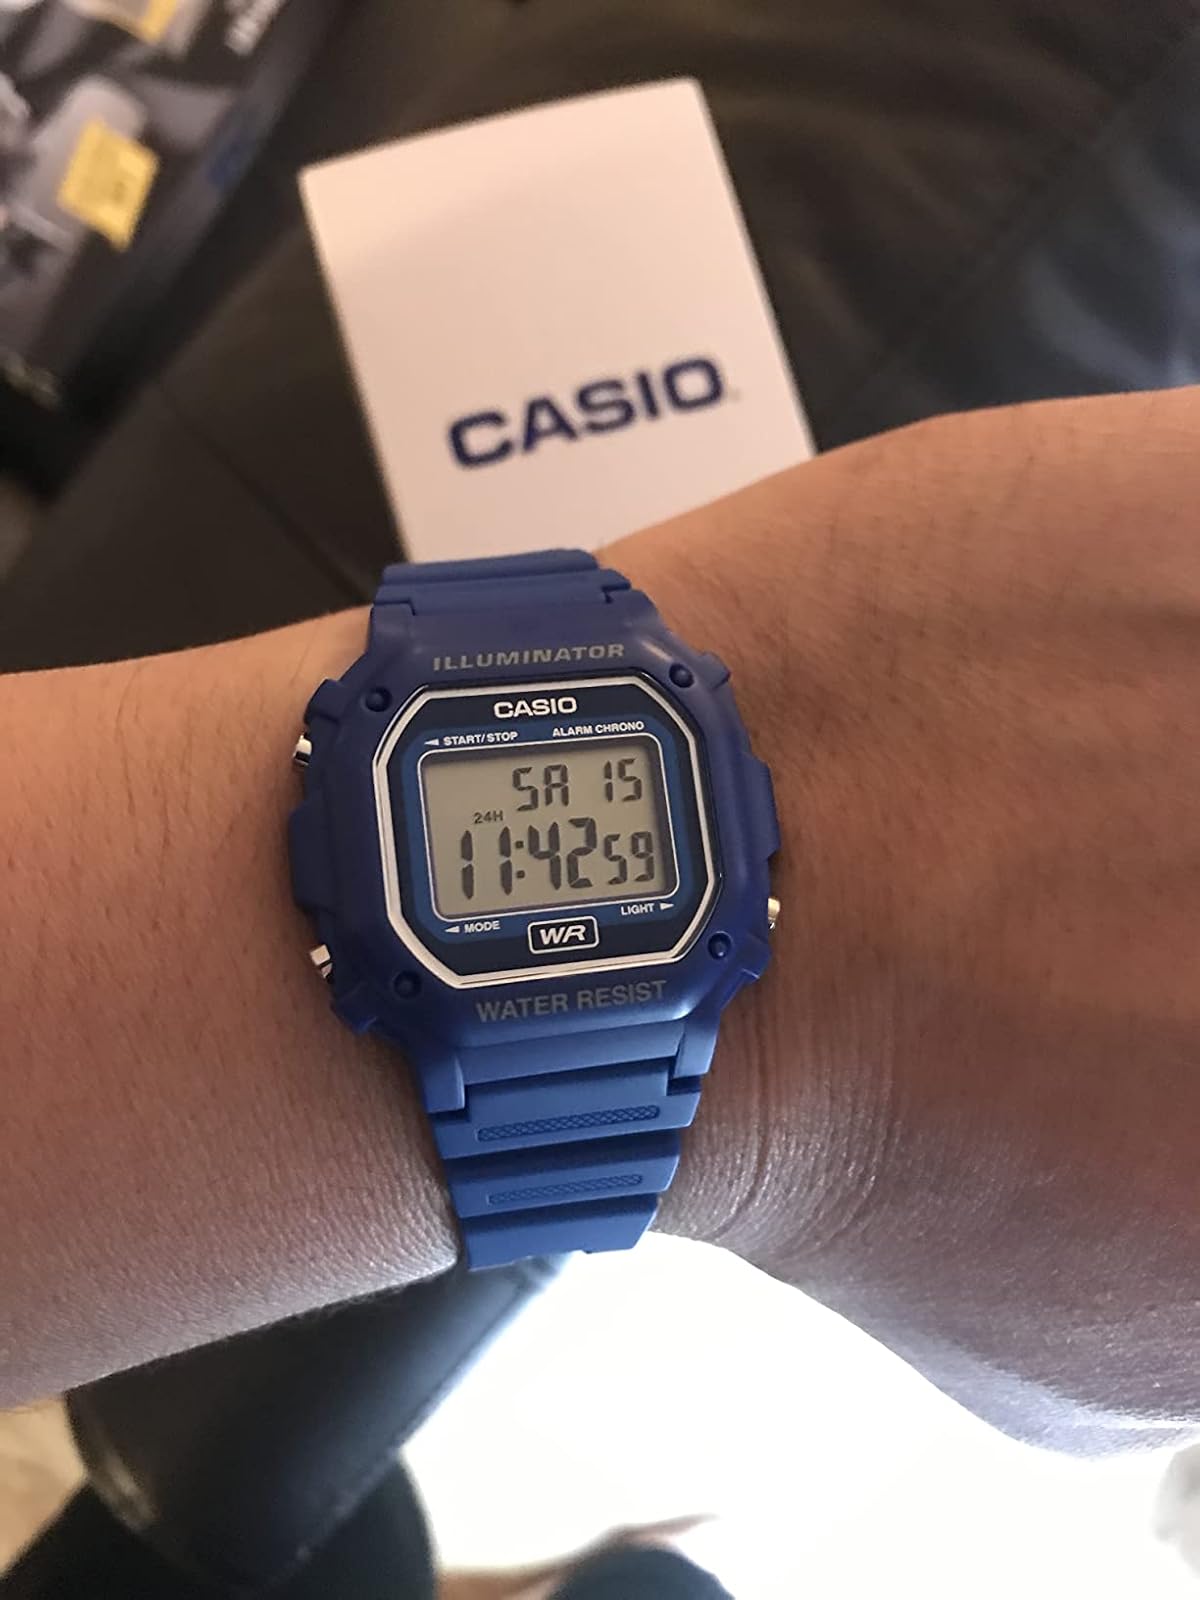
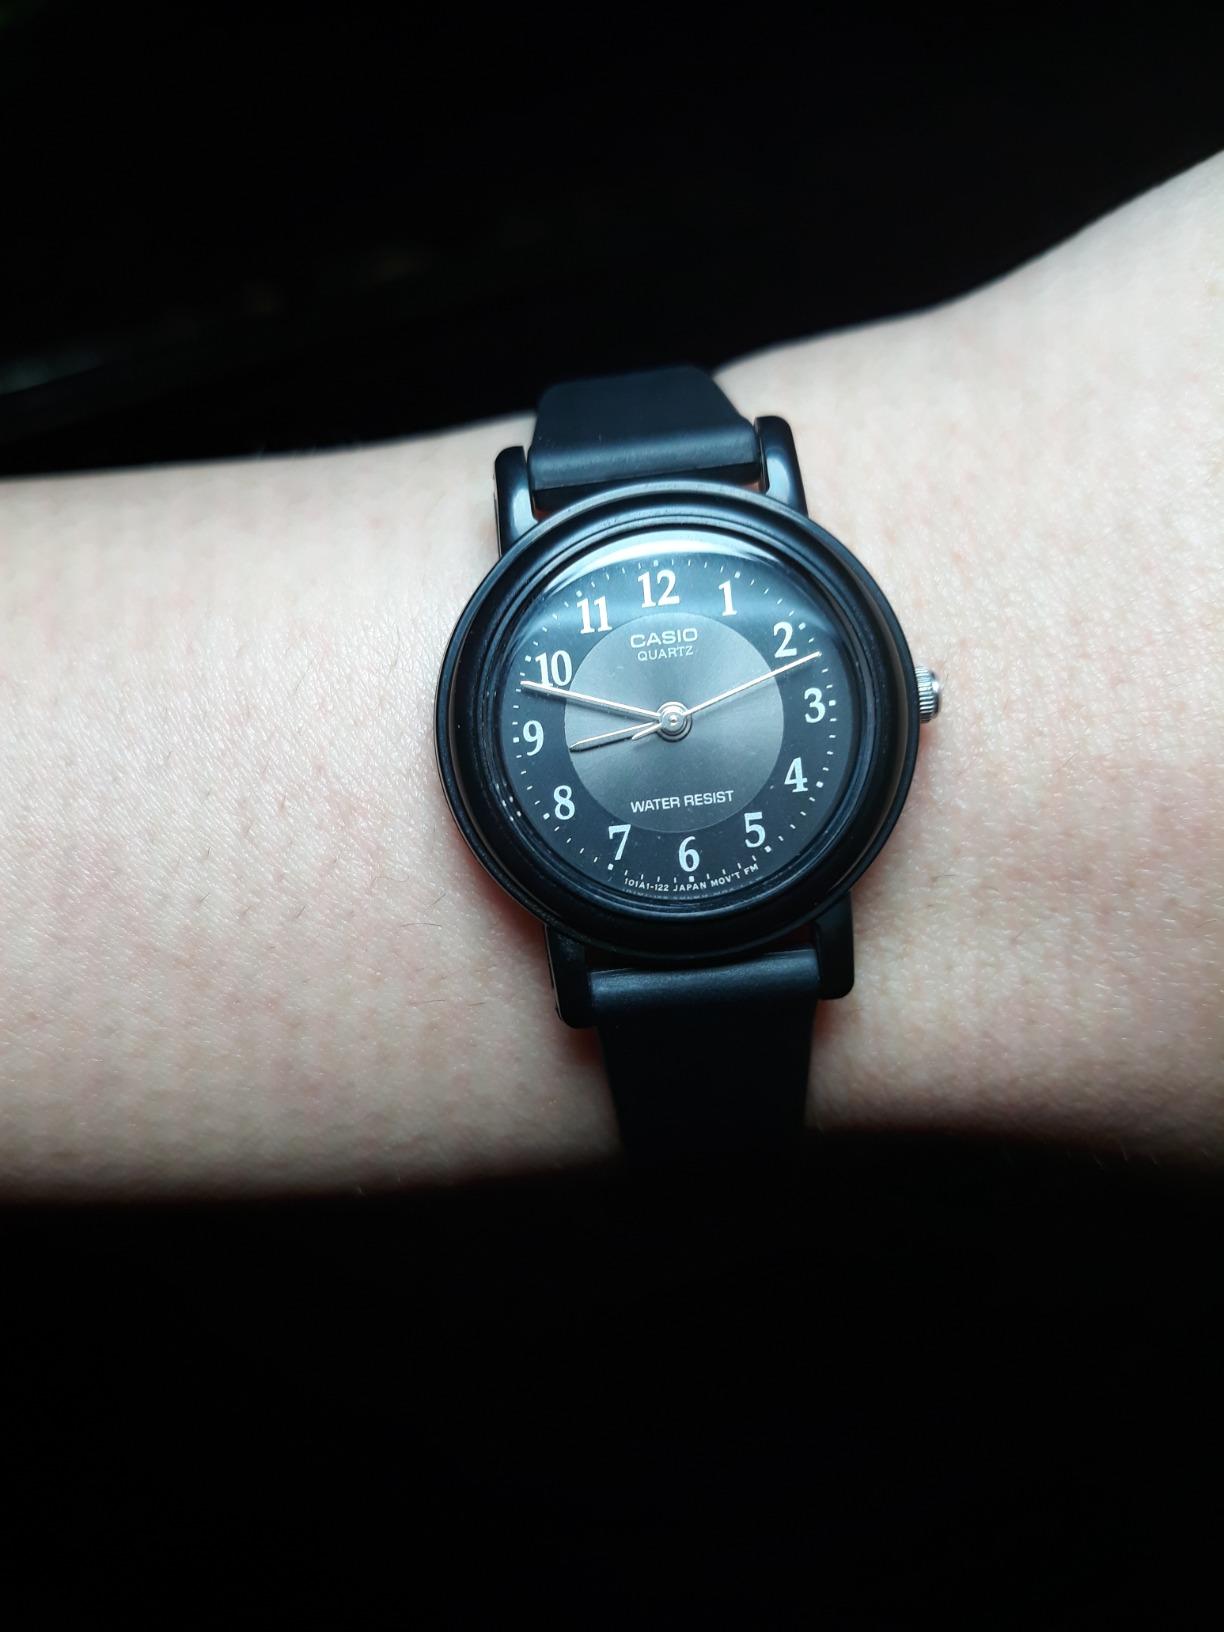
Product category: accessories_watch
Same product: no